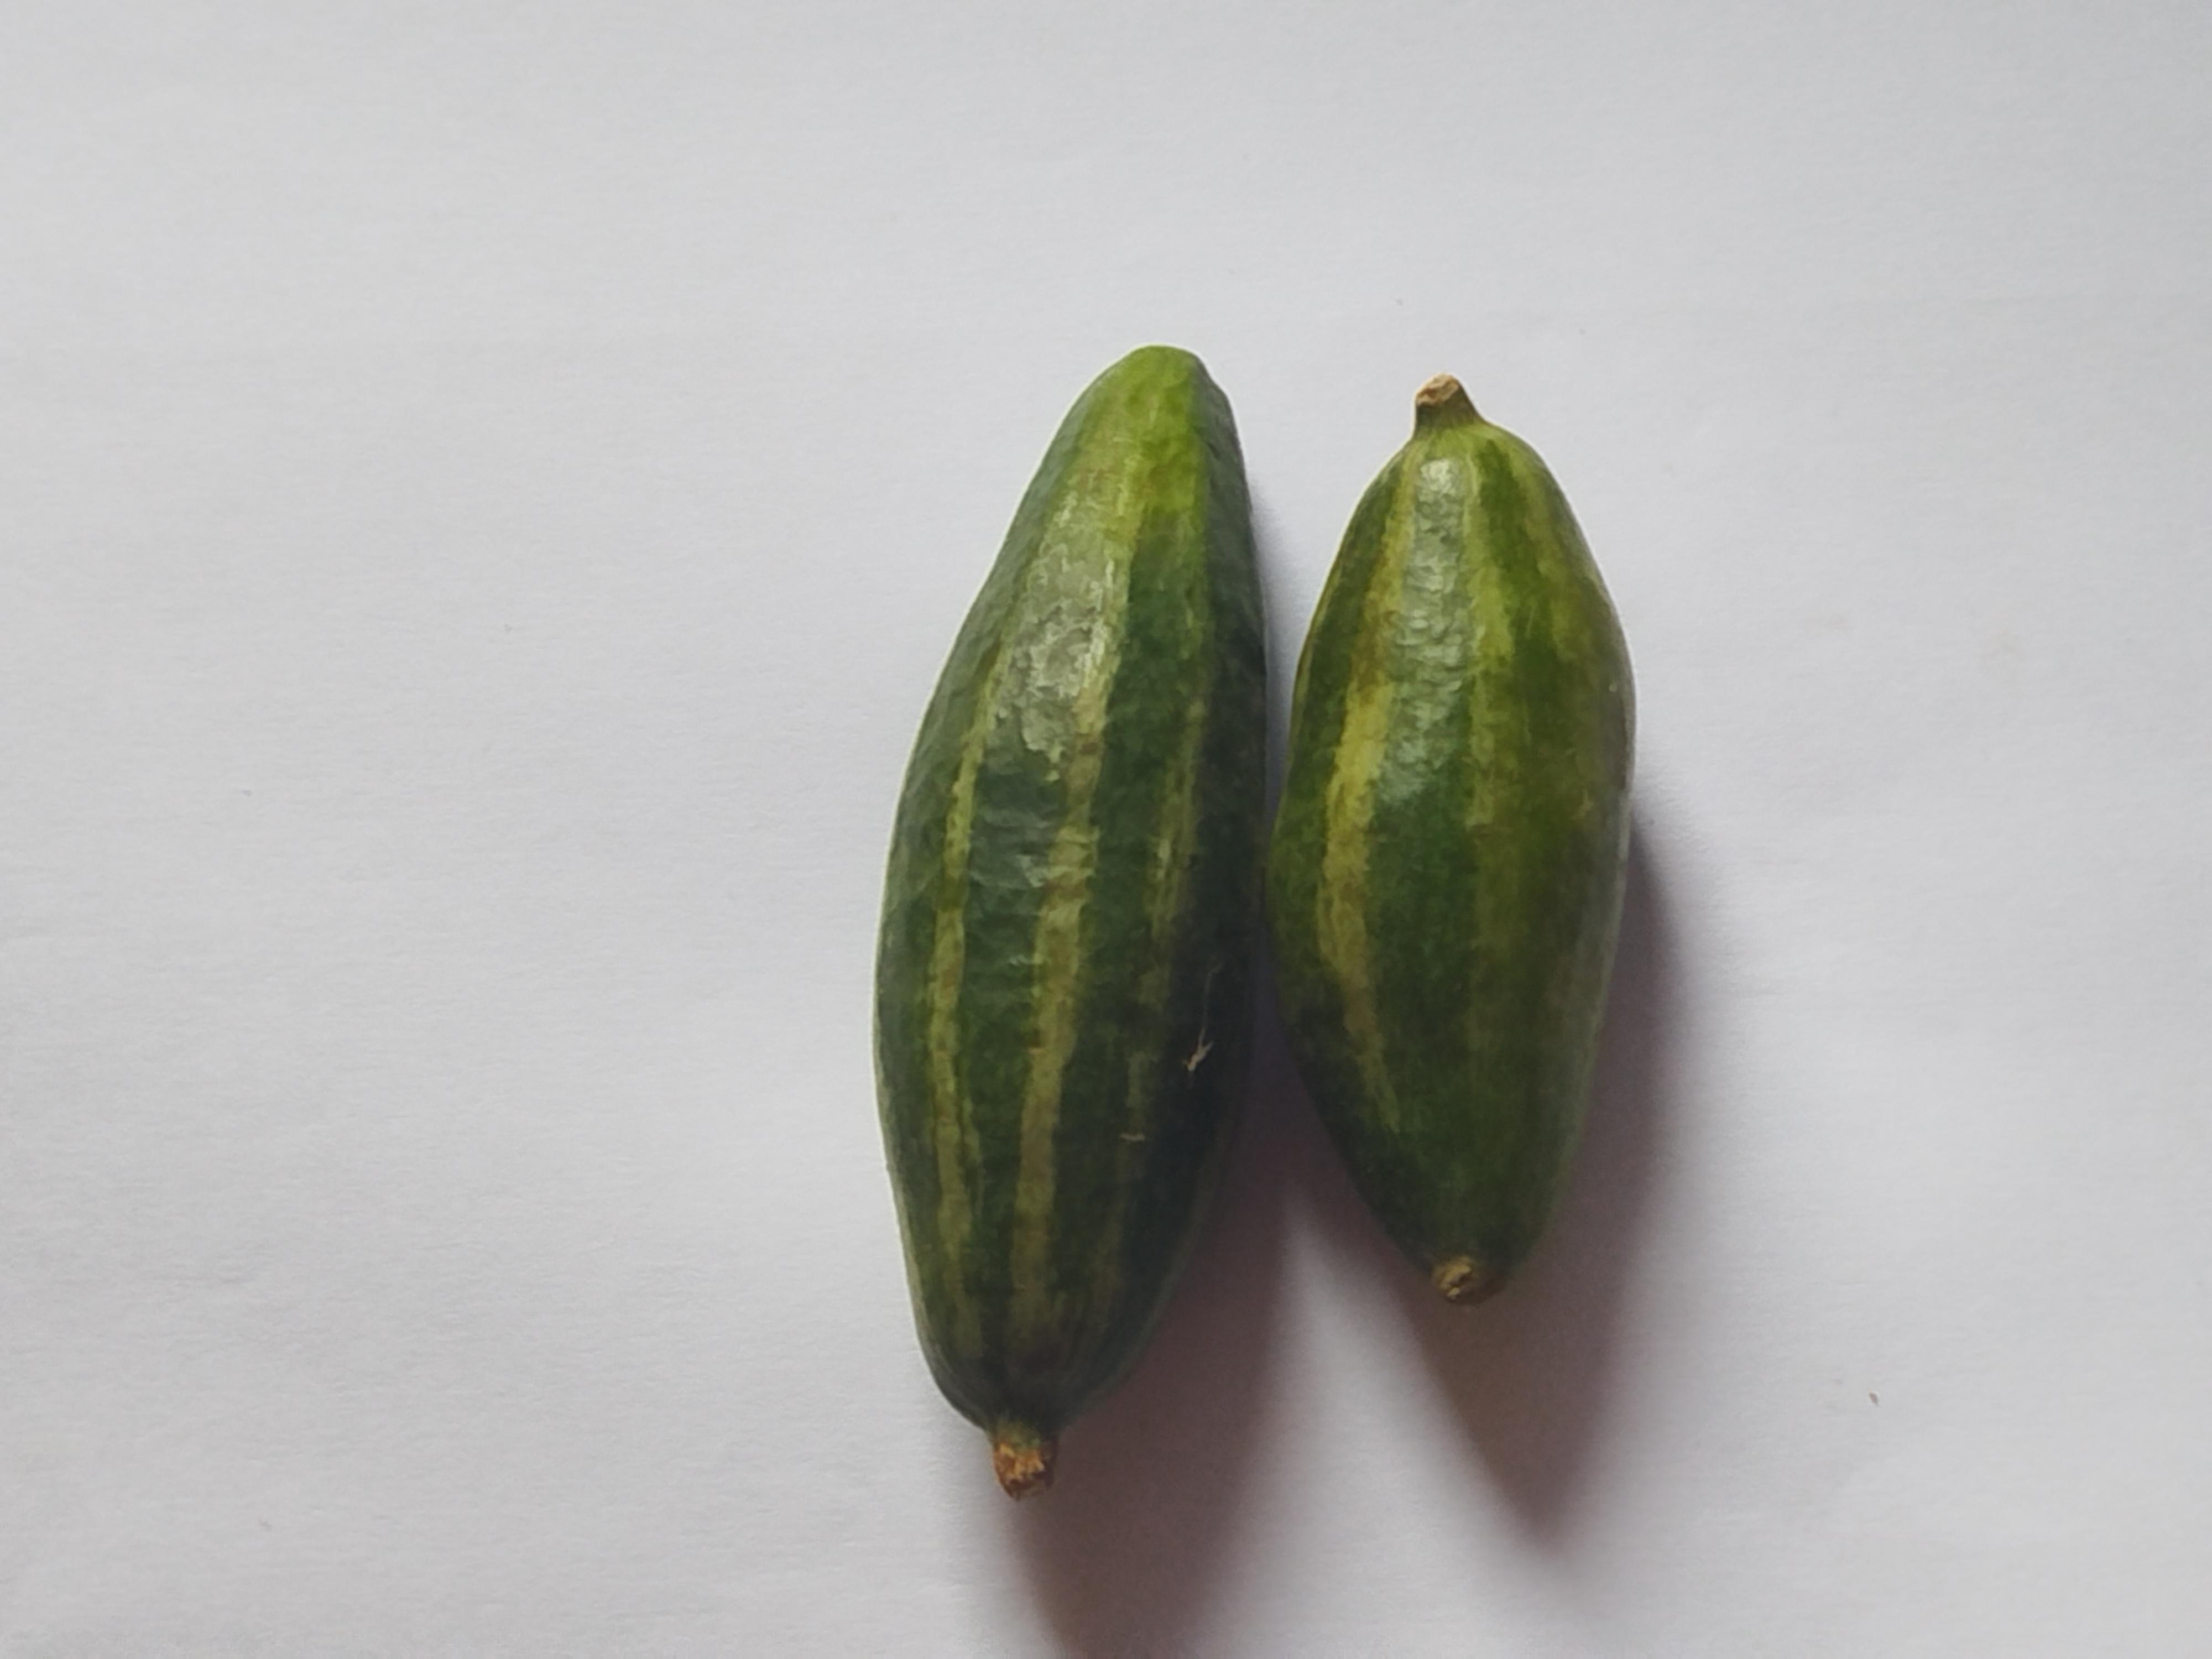
Label: Pointed gourd